José Miguel Carrera

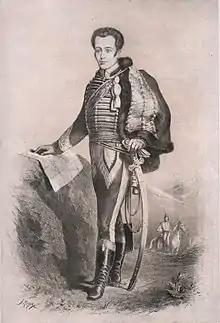
General José Miguel Carrera

Bernardo O'Higgins did not acknowledge Carrera and fought against the Carrera's army at the Battle of Tres Acequias (Carrera's youngest brother, Luis Carrera, defeated O'Higgins using a cunning defensive strategy). During this chaos, the Spanish army retook Concepción and advanced towards Santiago. Carrera and O'Higgins decided to re-unite the army; Carrera's plan was to draw the Spaniards to the Angostura del Paine, while O'Higgins wanted to make his stand at the town of Rancagua. It was settled to make it at the Angostura de Paine, a gorge that formed an easily defended bottleneck, which seemed to be the most logical plan considering that the local forces were outnumbered. However, at the last hour and against direct orders, O'Higgins garrisoned the Chilean forces at the main square of Rancagua. He and his forces were promptly surrounded, and after an entire day of fighting, the Spanish commander Mariano Osorio was victorious in the Disaster of Rancagua, (1–2 October 1814).